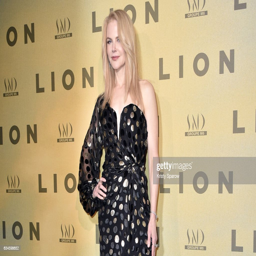
actor attends the paris premiere .